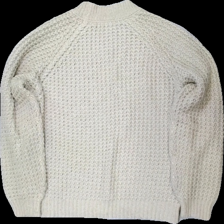
View: back
Type: Top
Category: Ladies
Brand: Lager 157
Colors: Beige
Material: 78% akryl 22% polyester
Pattern: Transparent
Cut: Turtle neck
Size: XS
Season: All
Damage: luddigt på ärmsluten
Damage location: middle center
Damage 2: luddigt
Damage 2 location: bottom center
Price range: <50
Recommended usage: Reuse
Description: stickad tröja med ribbat mönster runt krage, ändslut och ärmslut